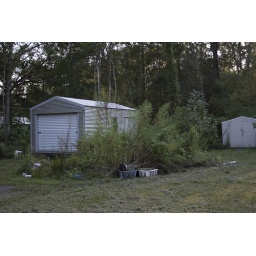
What it looks like at my house without 2 1/2 feet of water around it.